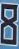
Number: 8